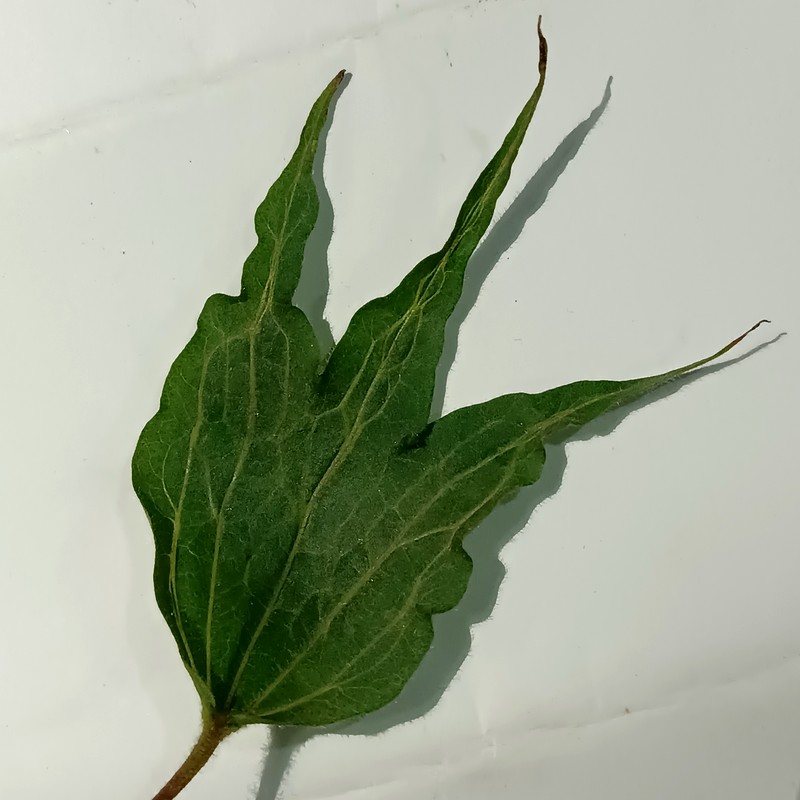
Label: Herbicide Growth Damage